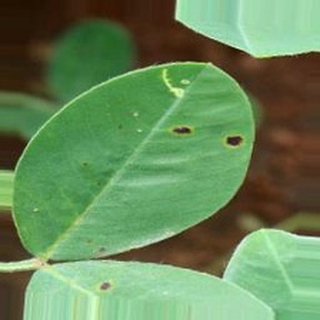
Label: groundnut_early_leaf_spot